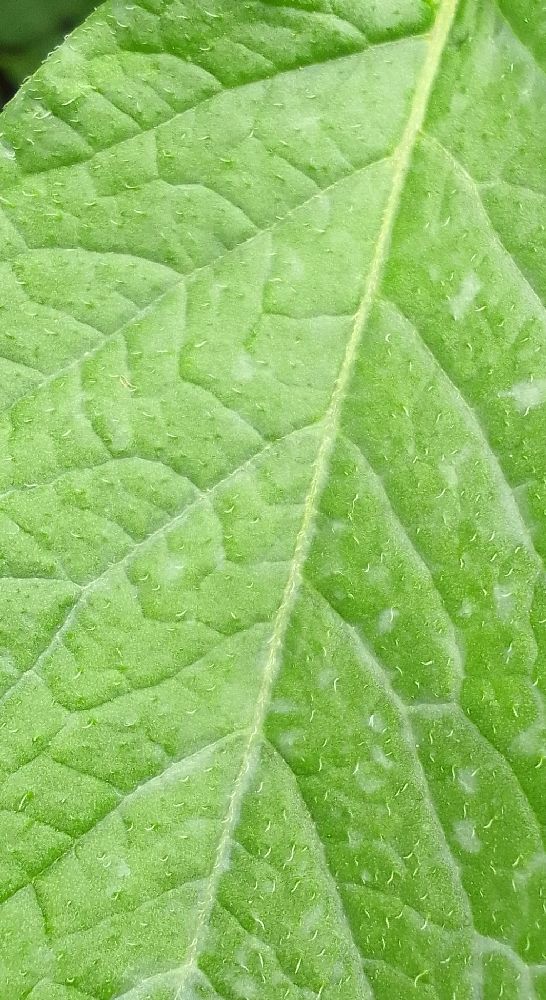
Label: Healthy